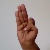
The image shows a hand gesture representing the letter 'F' in Indian Sign Language.